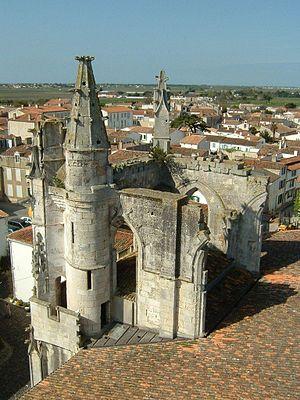
Saint Martin de Ré (Ile de Ré, Charente-Maritime, France)
Saint-Martin-de-Ré est une commune du Sud-Ouest de la France, située sur l'île de Ré, dans le département de la Charente-Maritime. Ses habitants s'appellent les Martinais et les Martinaises.
Les églises de la Charente-Maritime présentent une grande diversité, d'une commune à une autre, et se distinguent par des styles et des périodes de construction différentes. De nombreux édifices témoignent cependant de l'épanouissement, aux XIᵉ et XIIᵉ siècles d'une forme d'art roman spécifique, appelée art roman saintongeais, caractérisée par une simplicité des formes et un décor sculpté, souvent très riche.
L'église paroissiale Saint-Martin de Saint-Martin-de-Ré dresse encore ses ruines gothiques au cœur de la ville. Ravagée à plusieurs reprises par les conflits, elle fut finalement reconstruite plus modestement aux XVIIᵉ siècle et XVIIIᵉ siècle, en réutilisant ce qui subsistait de l'édifice gothique.